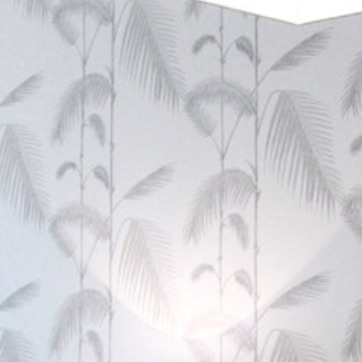
Material: wallpaper